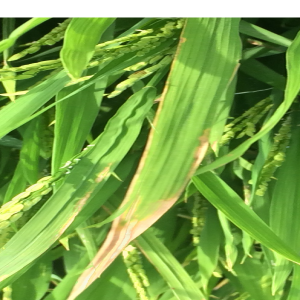
Disease: Bacterialblight